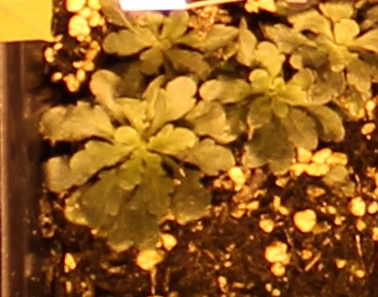
Label: Horseweed